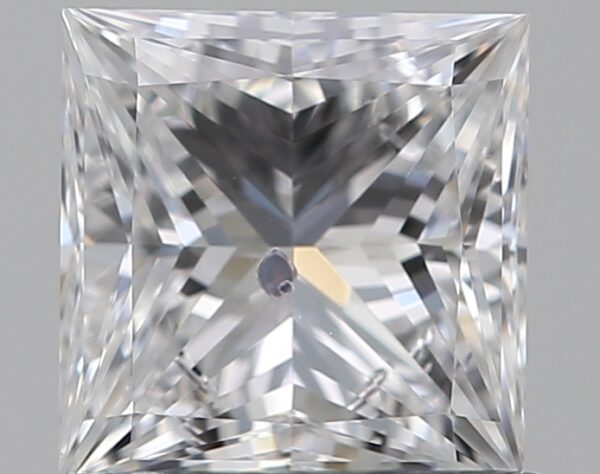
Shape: princess
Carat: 0.7
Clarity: SI2
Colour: D
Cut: EX
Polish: EX
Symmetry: VG
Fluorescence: M
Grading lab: GIA
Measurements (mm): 5.05 x 4.96 x 3.37